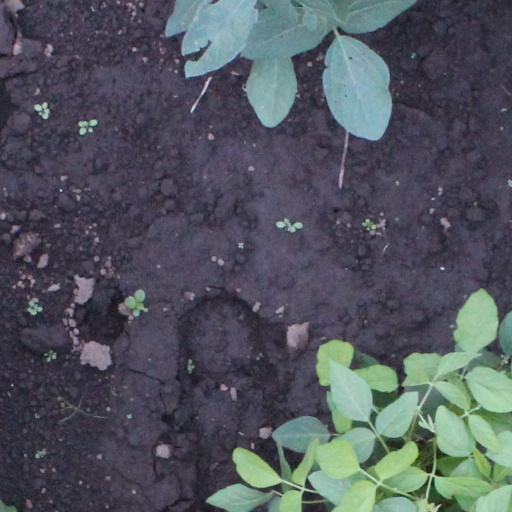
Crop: soybean